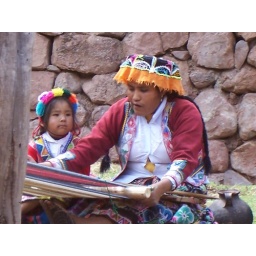
This woman was intent on her weaving, and her little girl kept walking around seemingly looking for attention.